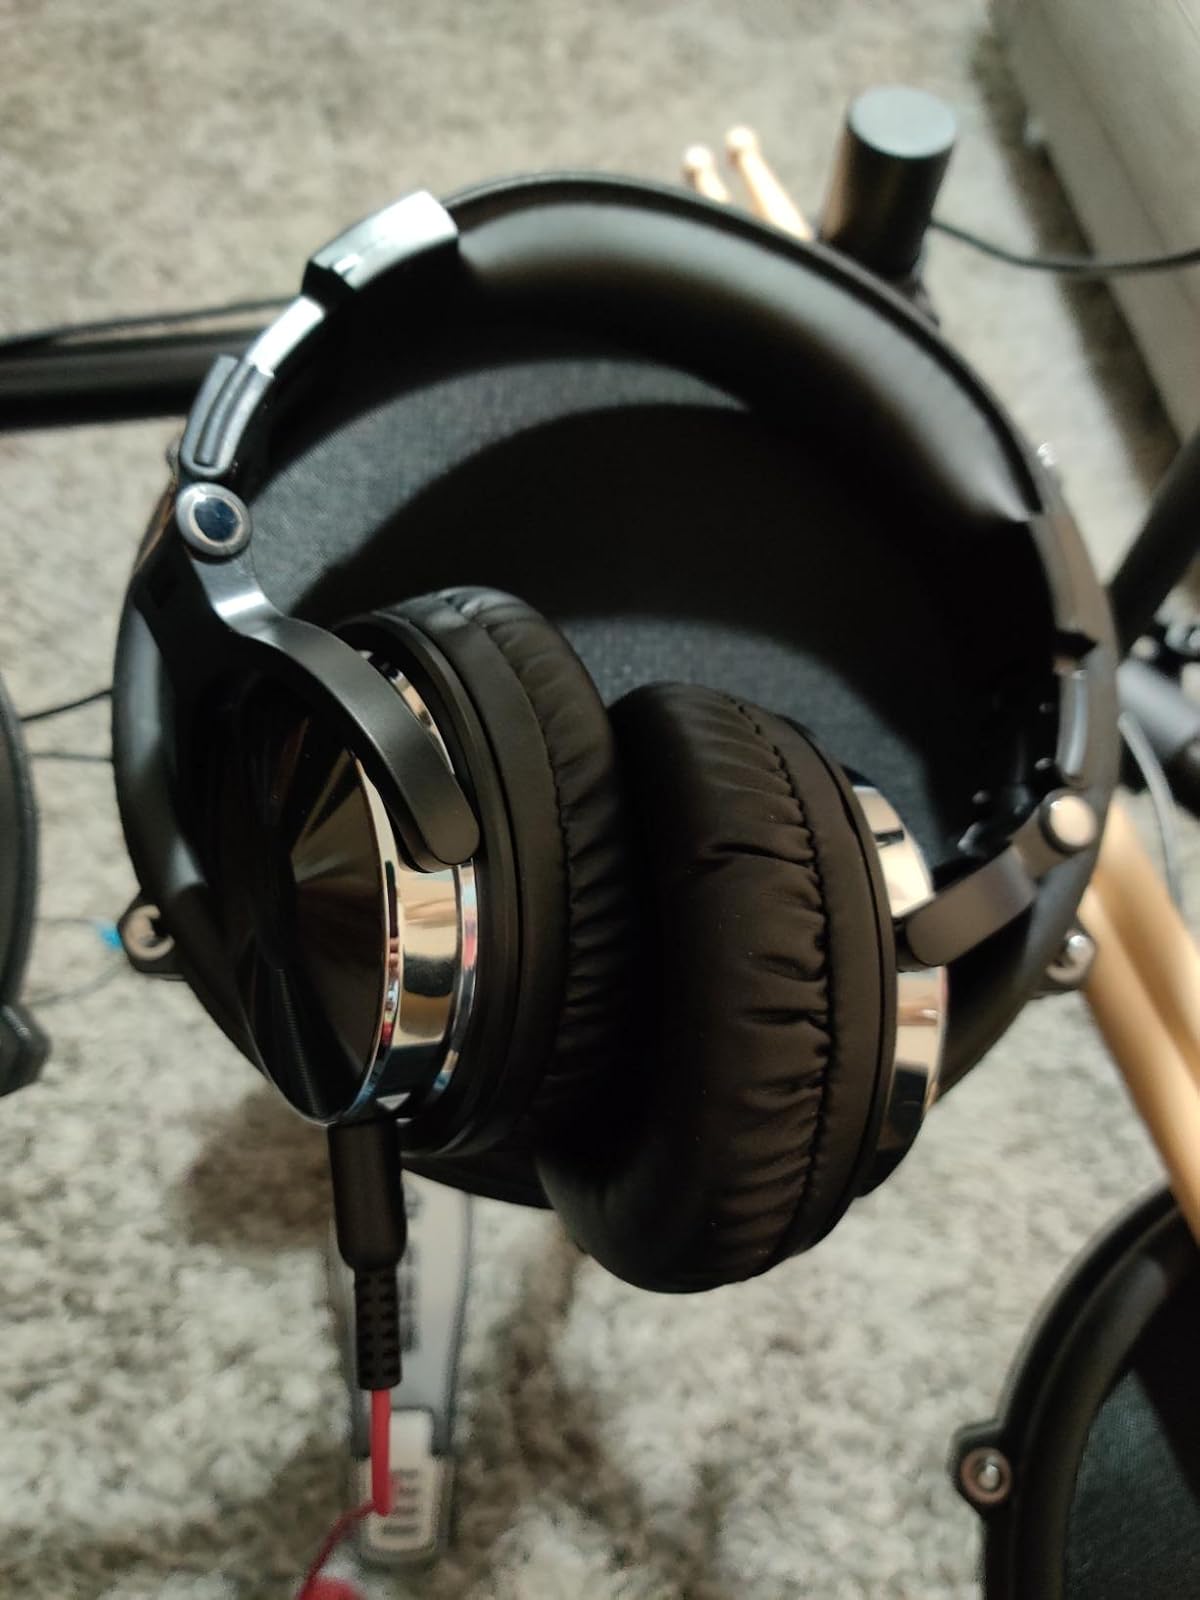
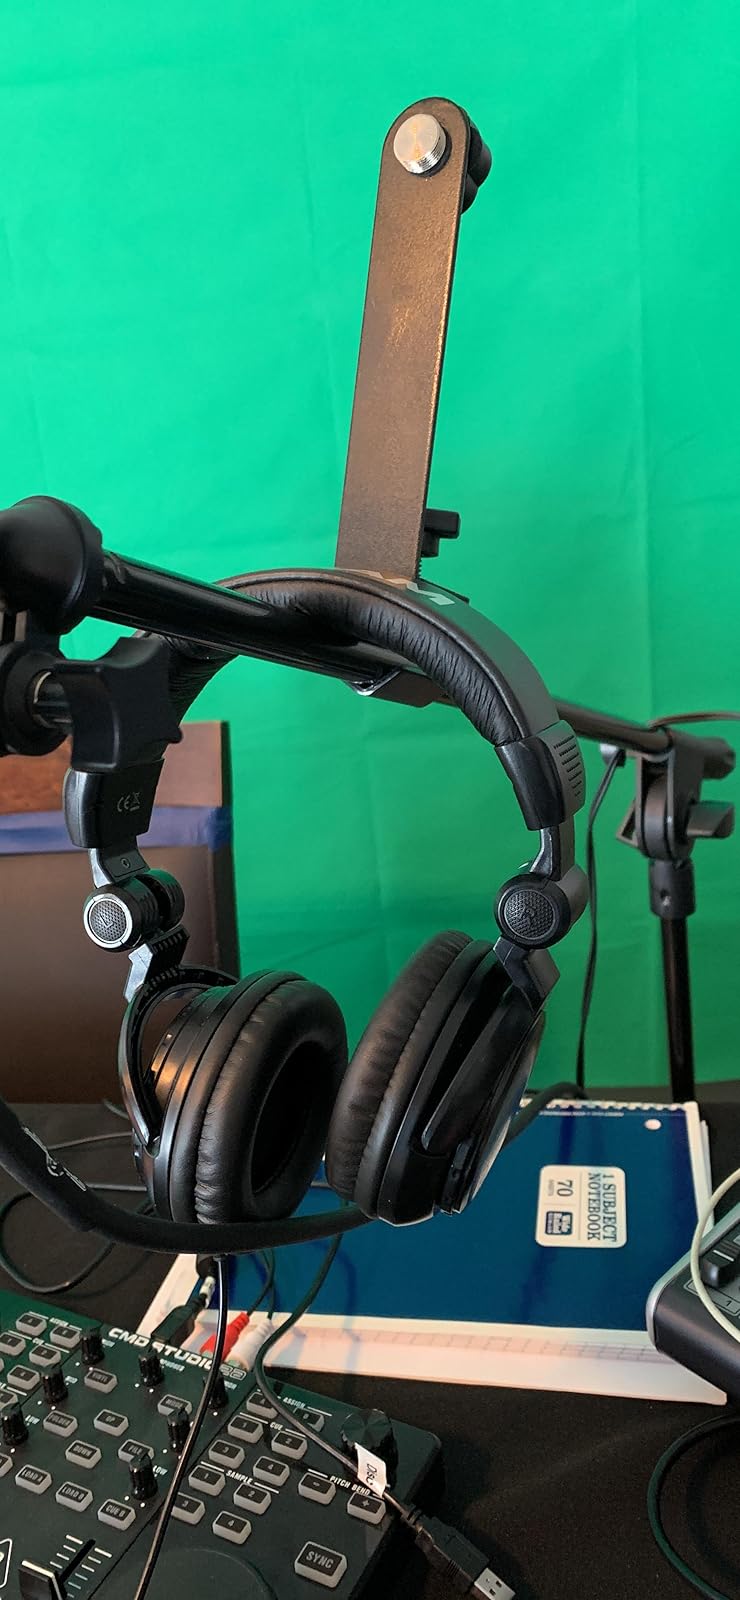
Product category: headphones
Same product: no